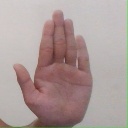
अक्षर: ध